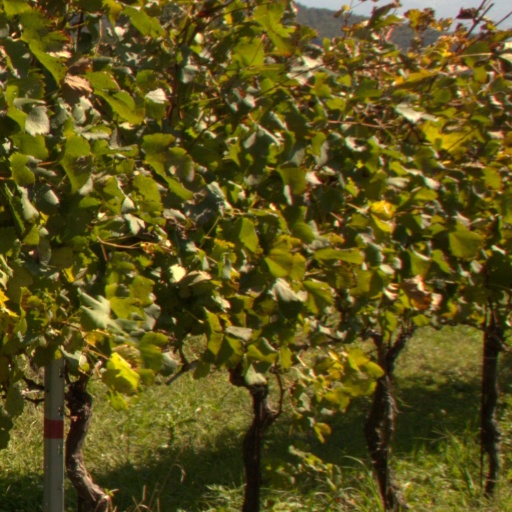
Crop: grape